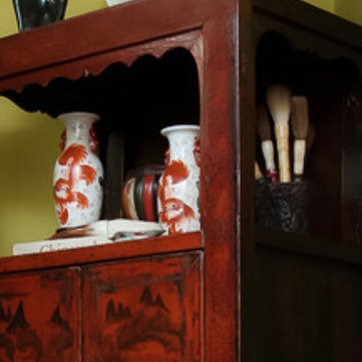
Material: ceramic